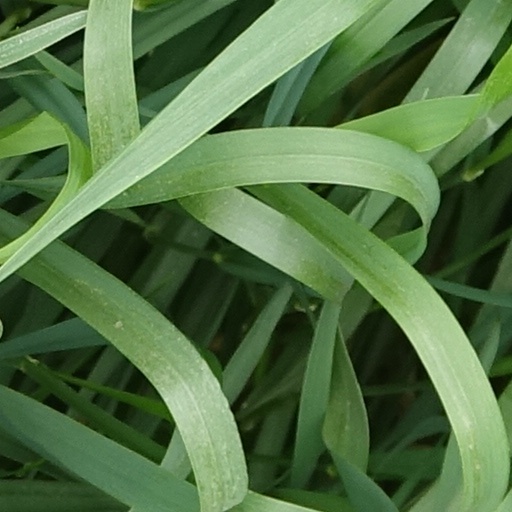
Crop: wheat